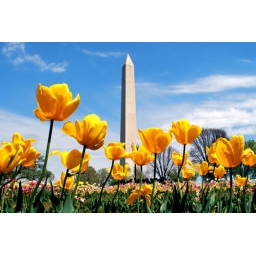
A bed of yellow tulips in the Tulip Library. Potomac Park, Washington, DC.